2018 Zurich ePrix

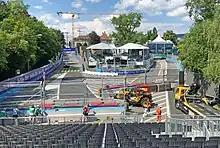
View of Mythenquai street the day before the ePrix.

There were ten teams of two drivers each for a total of 20 competitors entered for the event. Coming into the race from Berlin four weeks earlier, Techeetah driver Jean-Éric Vergne led the Drivers' Championship with 162 points. Virgin's Sam Bird was second with 122 points and Felix Rosenqvist of Mahindra was third with 86 points. Audi's Daniel Abt was close behind in fourth with 85 points and Sébastien Buemi of e.Dams-Renault was close behind in fifth with 82 points. Techeetah led the Teams' Championship with 205 points; Audi were second with 161 points and Virgin were third with 139 points. Mahindra were in fourth with 108 points and Jaguar were fifth with 96 points. 87 points were available for the season's final three races which meant Vergne could clinch the Championship in Zurich. Vergne needed to win the race with Bird failing to score any points to win his first Drivers' Championship. Vergne finishing second would mean that Bird would have to win both New York City races with the former not scoring points to become the champion on count-back.